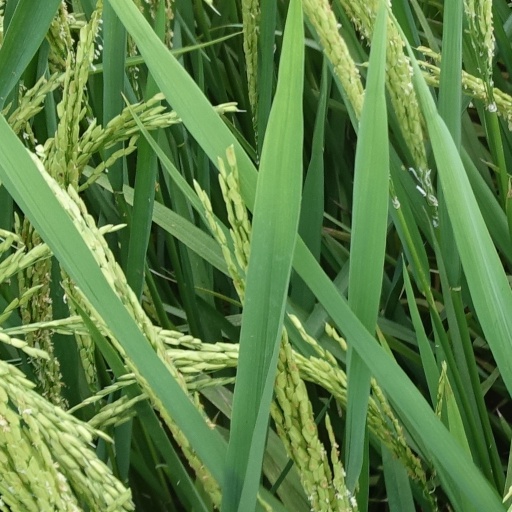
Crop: rice